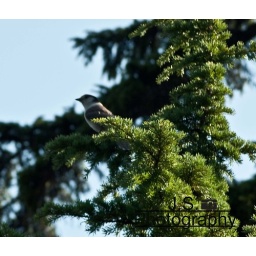
bird in a tree